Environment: real
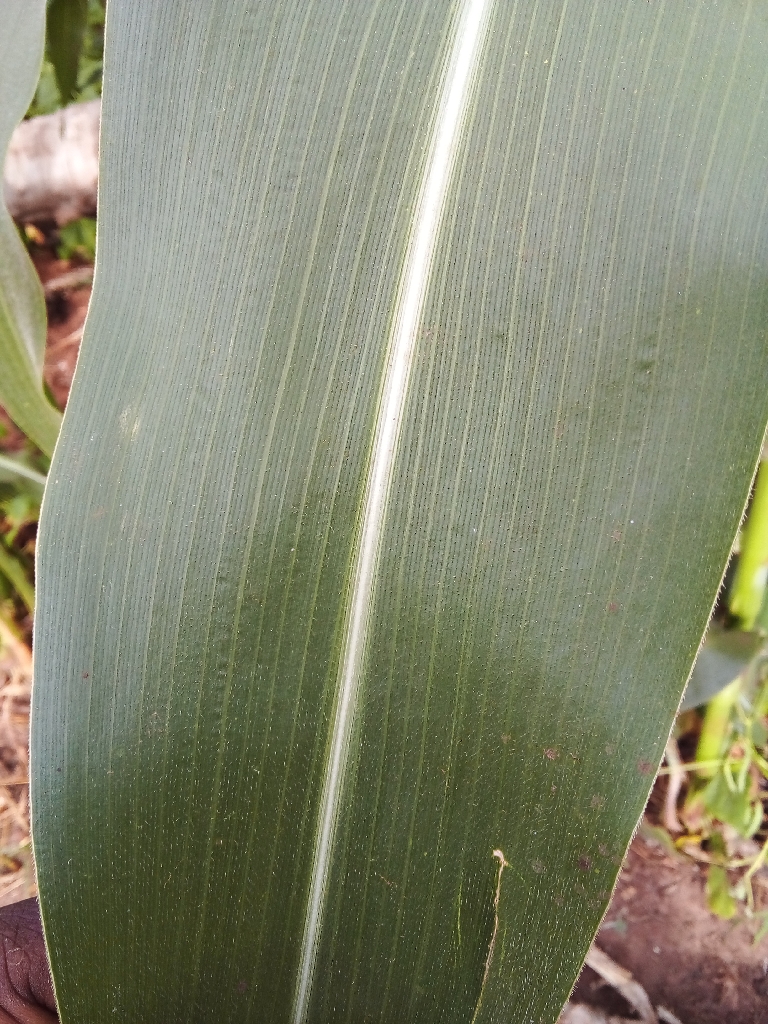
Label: healthy